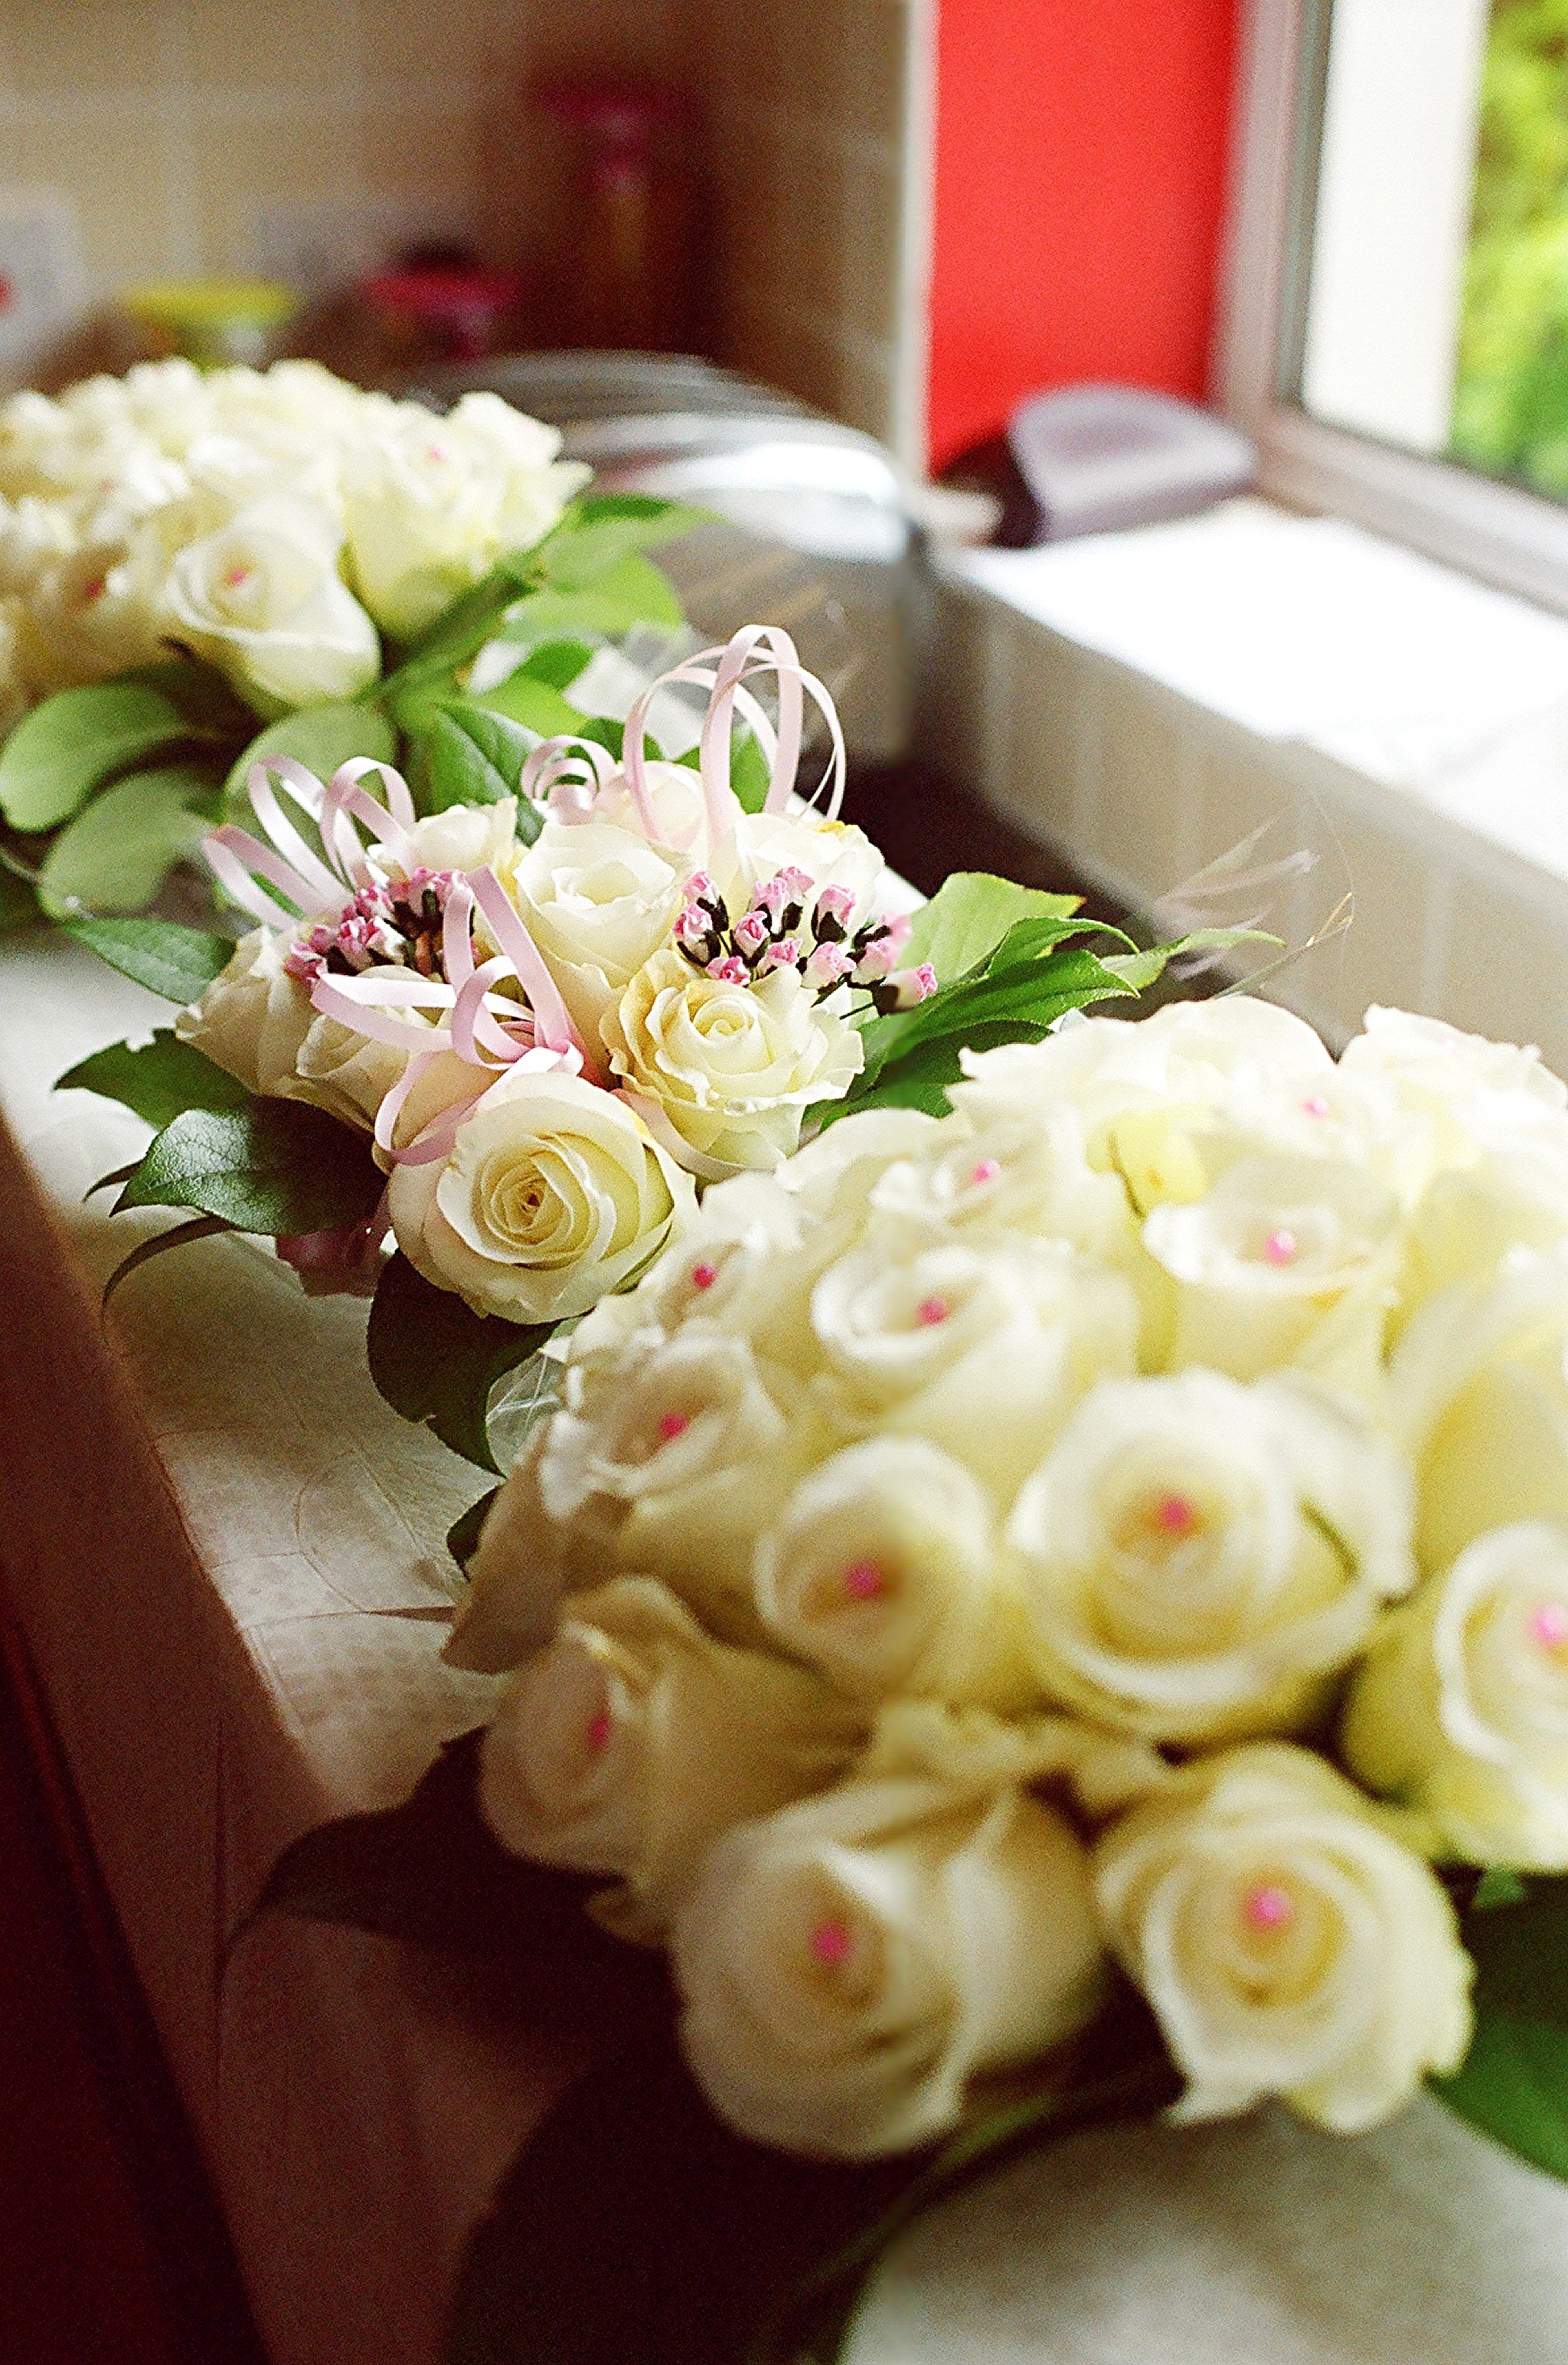
plant, flower, petal, bouquet, decoration, romance, yellow, pink, wedding, marriage, flowers, wedding bouquet, floristry, peony, wedding flowers, flowering plant, garden roses, flower bouquet, cut flowers, floral design, centrepiece, land plant, flower arranging